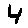
Label: 4